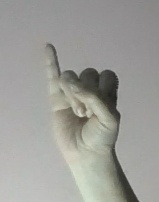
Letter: meem